2023 GB3 Championship

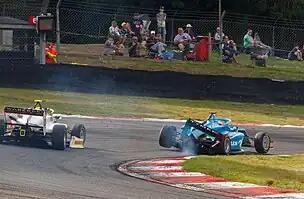
Tymek Kucharczyk's (Douglas Motorsport) and Jarrod Waberski's (Fortec Motorsports) cars damaged after a shunt during the opening lap of the third race at Brands Hatch.

Brands Hatch came next, with Loake and Voisin on pole position for the two races. The pair began the first race one and two, while championship contender Dunne was spun around by Rees and was forced to retire. Loake led Voisin through two safety car periods and subsequent restarts to win, while Cresswell came home third. The top two were reversed for the start of race two, and Loake challenged Voisin for the lead for half a lap before the latter came out on top. He managed his gap from then on to take his first win of the season, while Cresswell came third again to take his fourth podium in a row. Ping's reverse grid pole position for race three was handed to Mavlyutov after a penalty for the former. The race began with multiple crashes down the order that took out six cars and involved title challenger Loake, who had to pit. Mavlyutov led Christodoulou and Staico home to win. Voisin's win together with Dunne's retirement saw his championship advantage grow to 14 points, with Loake second and Dunne a further 27 points adrift.